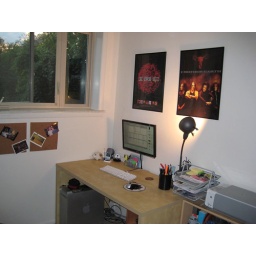
Our desk set up in Man cave / office / guest bedroom.